Macairog Alberto

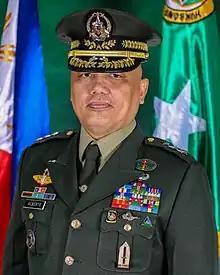
LtGen. Macairog Alberto in 2018

Macairog Sabiniano Alberto is a Filipino retired general and diplomat who served as the former Commanding General of the Philippine Army. He is a graduate of the Philippine Military Academy "Sinagtala" Class of 1986.